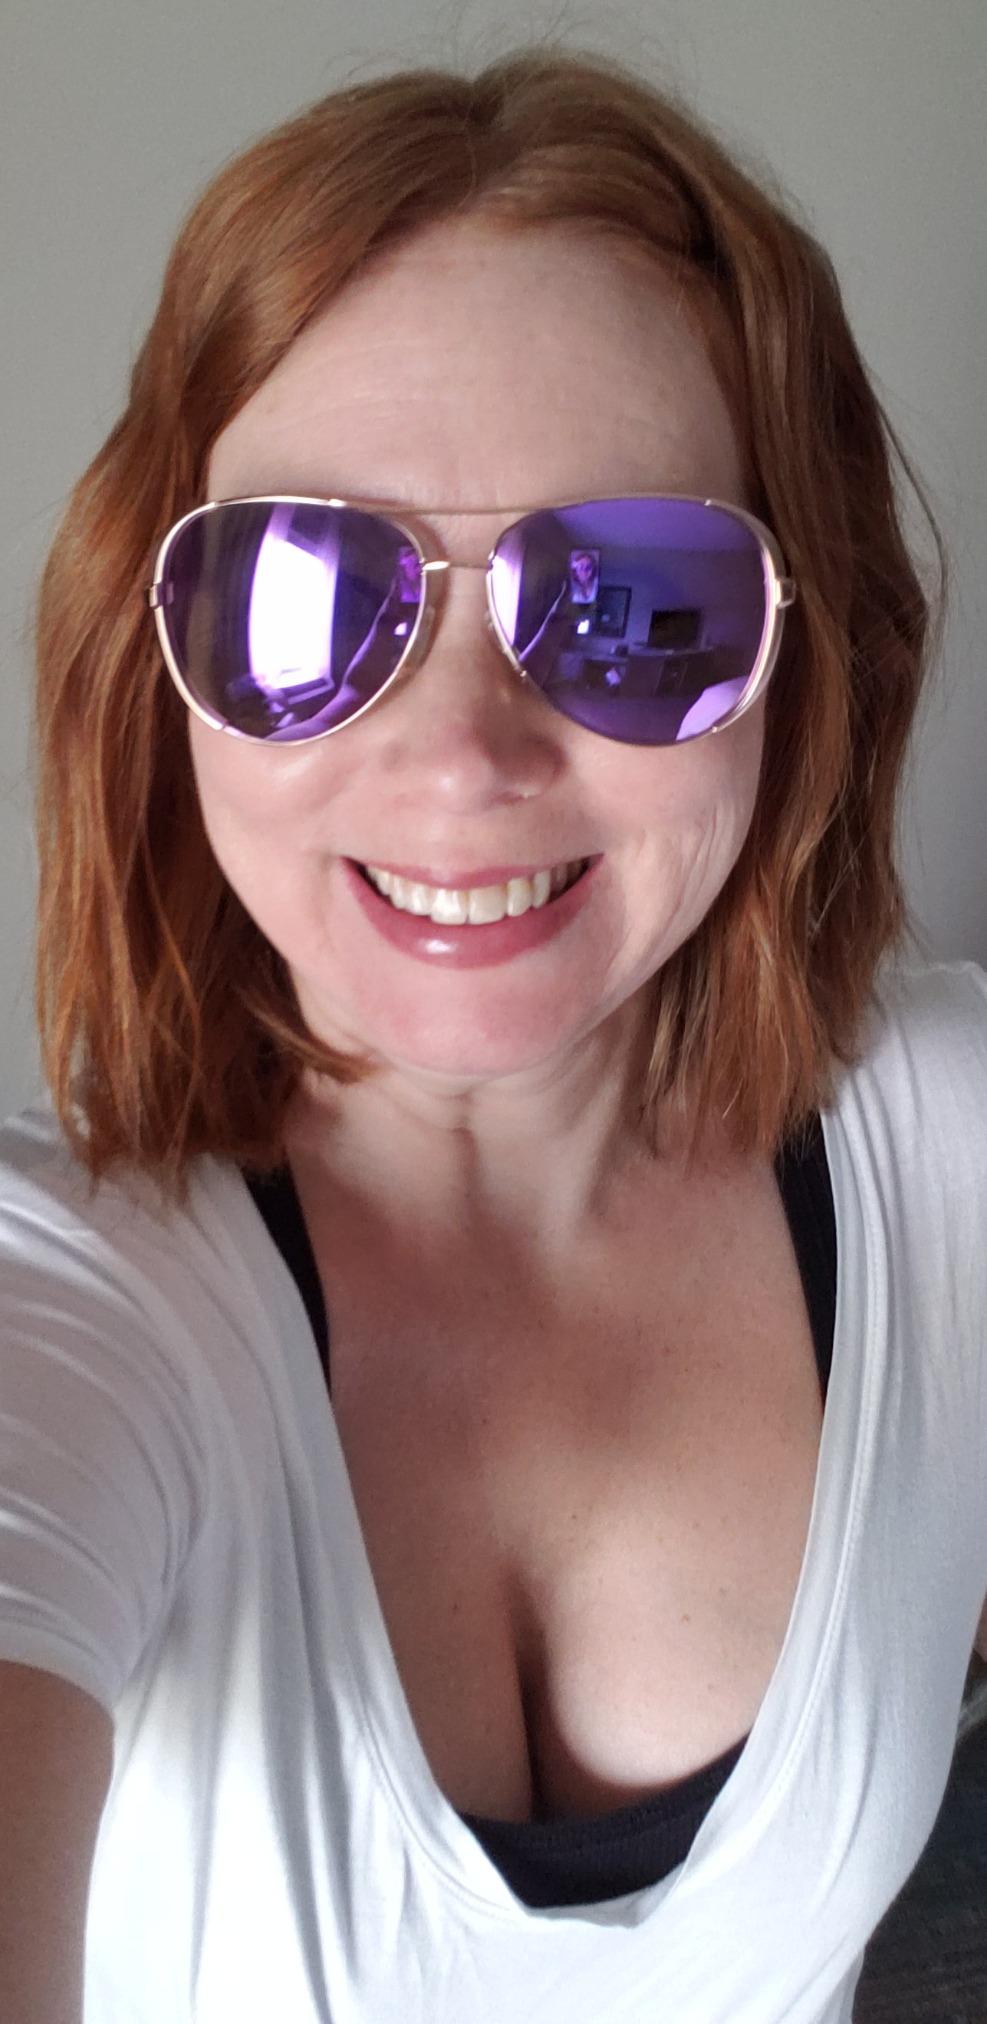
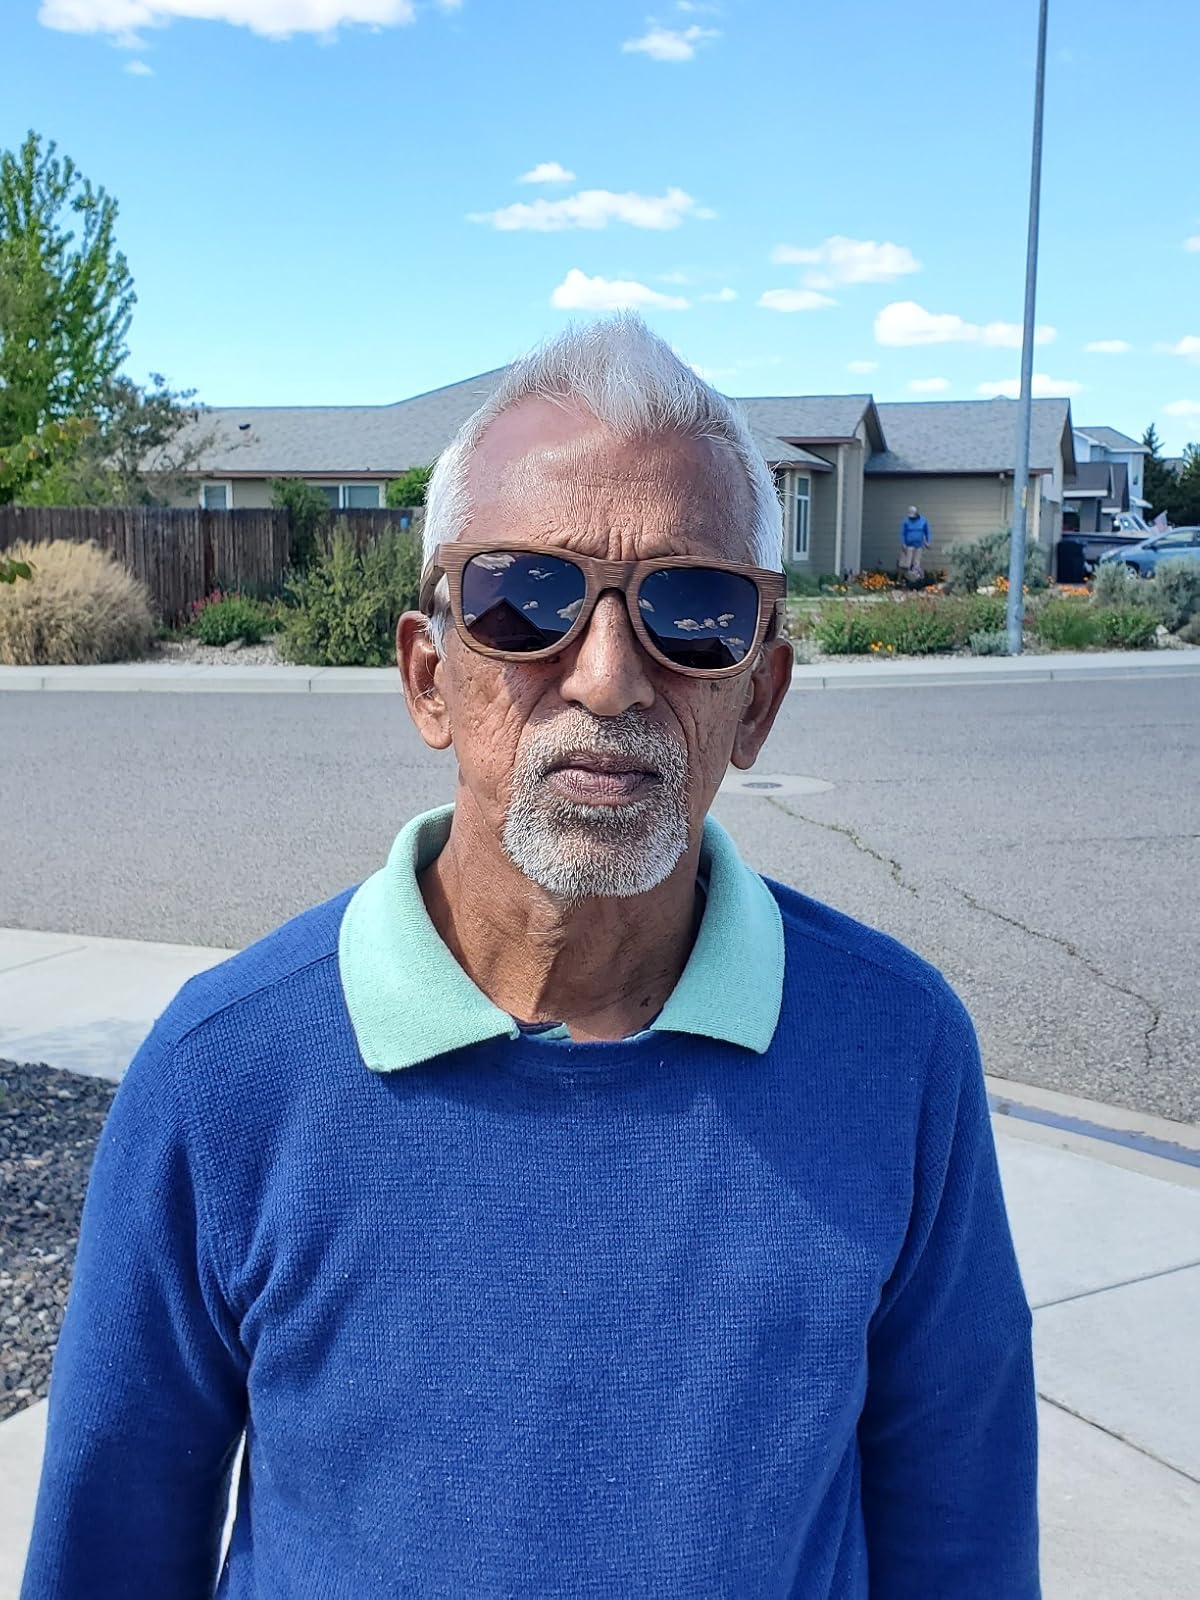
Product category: accessories_sunglasses
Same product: no